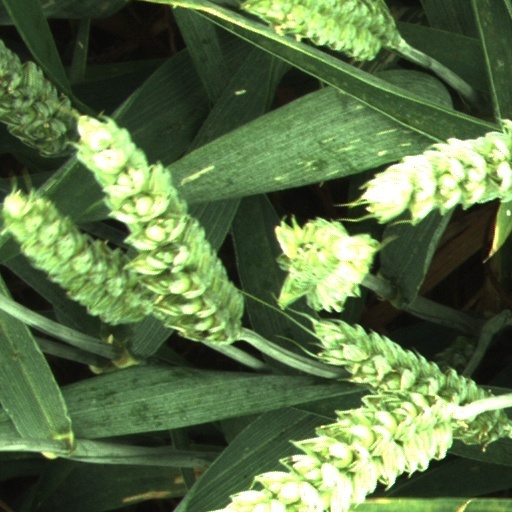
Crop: wheat